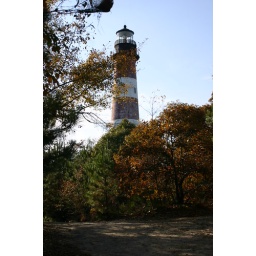
Assateague Lighstations's massive and colorful tower on a Saturday afternoon in Decemember